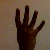
The image shows a hand gesture representing the number 4 in Indian Sign Language.